Ethir Kaatru

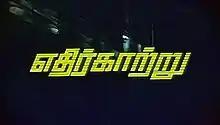
Title card

Ethir Kaatru is a 1990 Indian Tamil-language thriller film, directed by Muktha S. Sundar and produced by Muktha Srinivasan. The film stars Karthik and Kanaka. It was released on 7 December 1990. The film is based on the Malayalam film "Artham", which is in turn based on the Tamil novel "Ethir Kaatru", written by Subha.